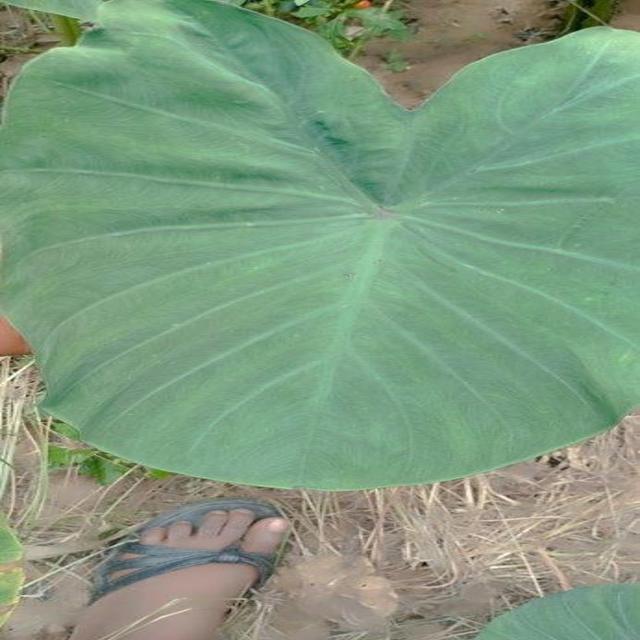
Label: Healthy